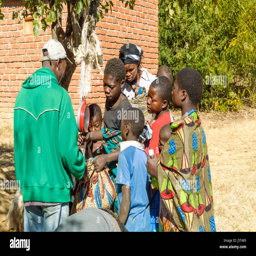
children selling maize weighed on scales hung from tree in a rural village